Pyotr Wrangel

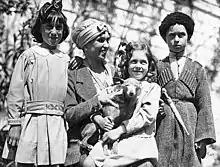
Wrangel's wife and children in 1920. From left to right: Helena, Olga, Nathalie, and Peter.

During the 1905 Russian Revolution, Wrangel was sent with a detachment under General Orlov to the Baltic region to quell nationalist unrest. In 1907, he was temporarily attached to the Horse Guards in St. Petersburg, pending entry to the Nicholas Imperial General Staff Academy. According to his son, his previous indiscretion had been forgotten. During a regimental parade, Tsar Nicholas II, the regiment's honorary commander, noticed the tall officer in a line dragoon uniform with several combat decorations. Upon learning it was Captain Wrangel, the Tsar declared, "I want Captain Wrangel in my regiment." Wrangel became a full-fledged officer of the Horse Guards without the need for a ballot.